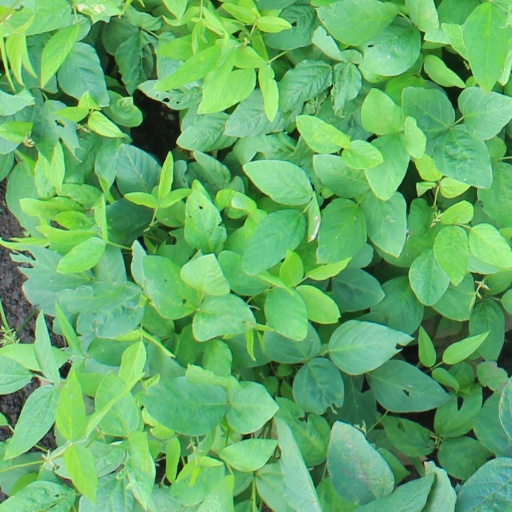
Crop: soybean